Fashion Walk

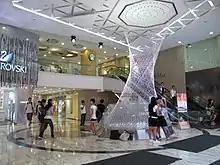
Interior view, May 2010

Fashion Walk is a shopping centre in Causeway Bay, Hong Kong near Causeway Bay station. The mall is bounded by Great George, Paterson, Kingston and Cleveland streets.